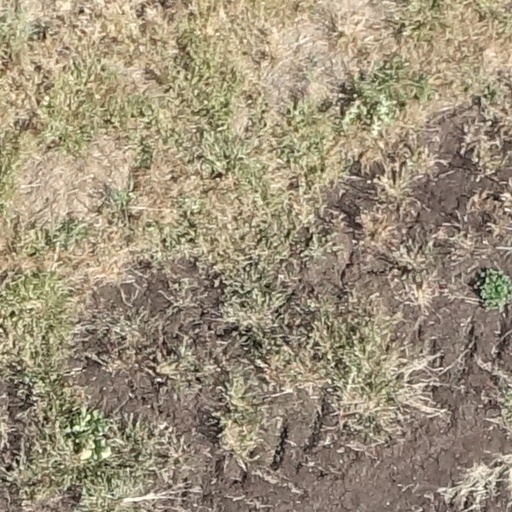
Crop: sorghum